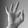
ASL letter: F